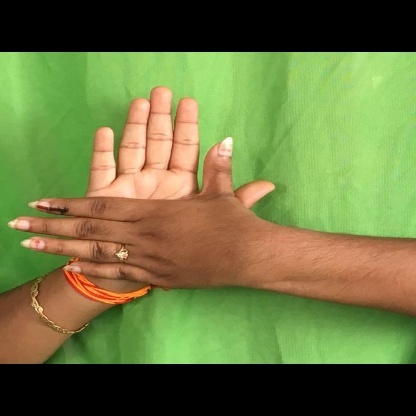
Mudra: Chakra